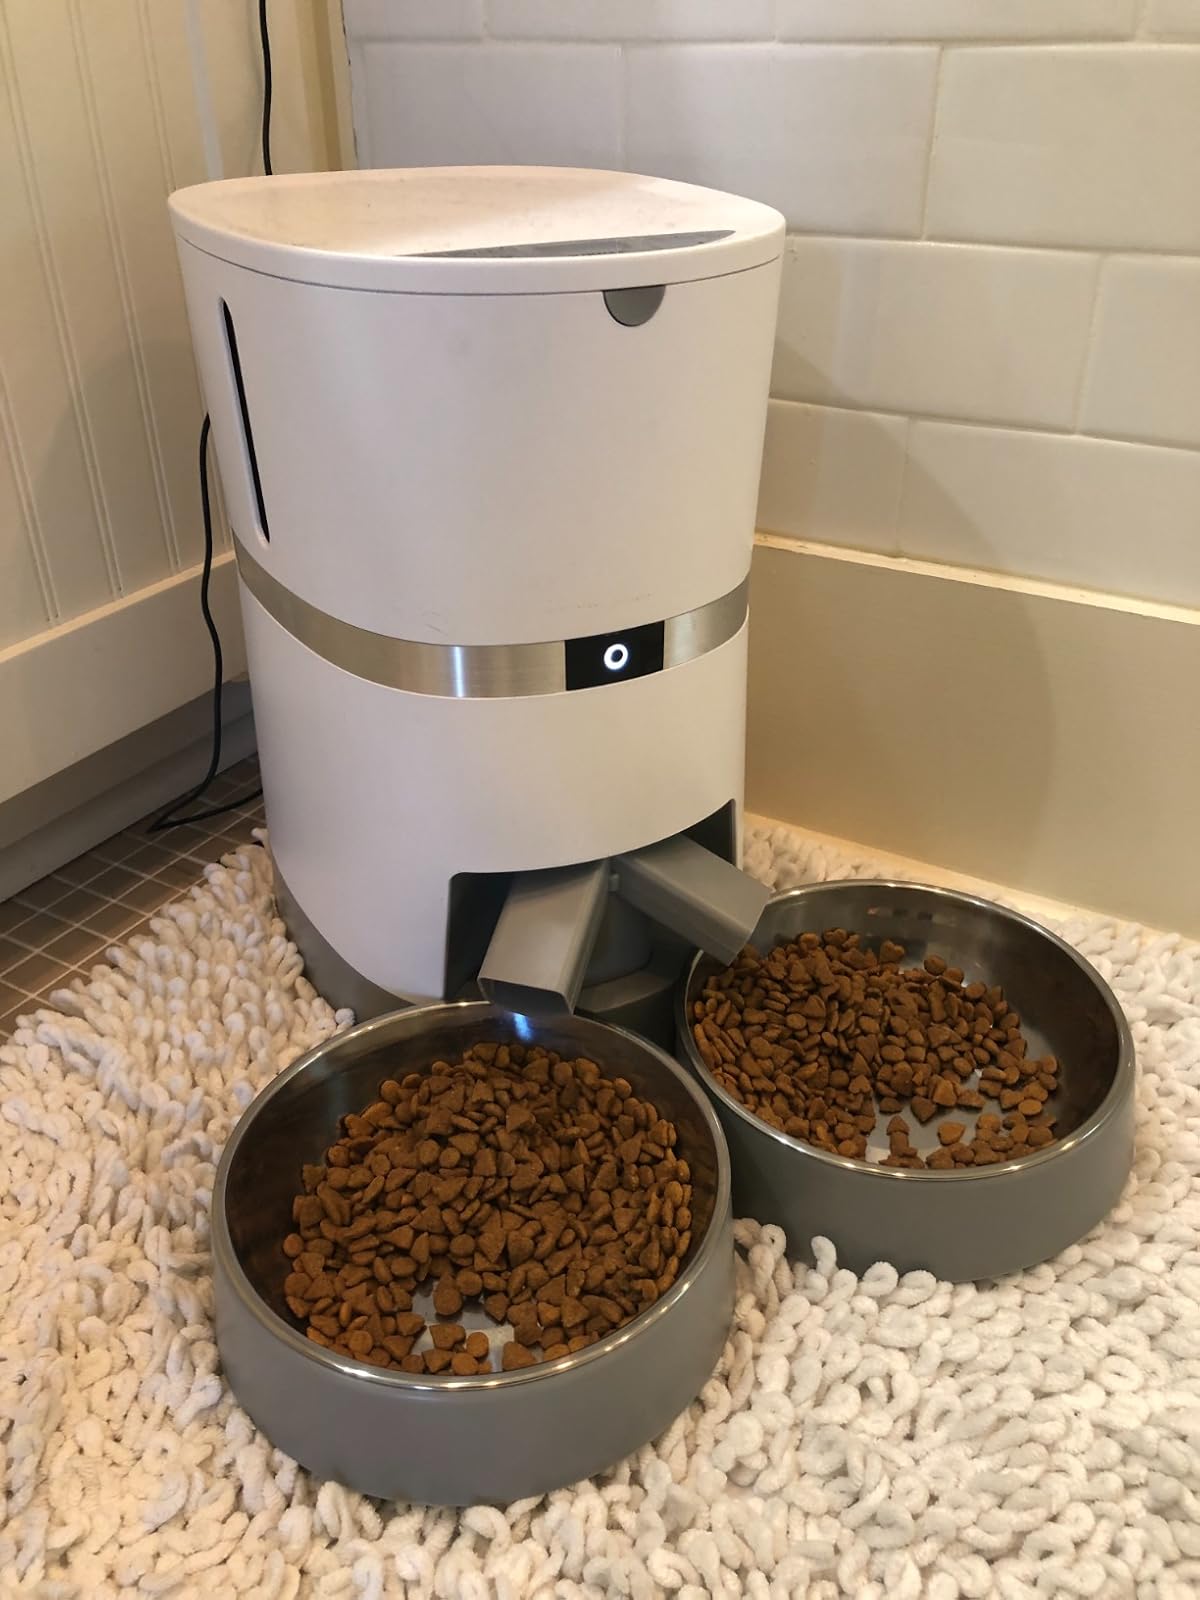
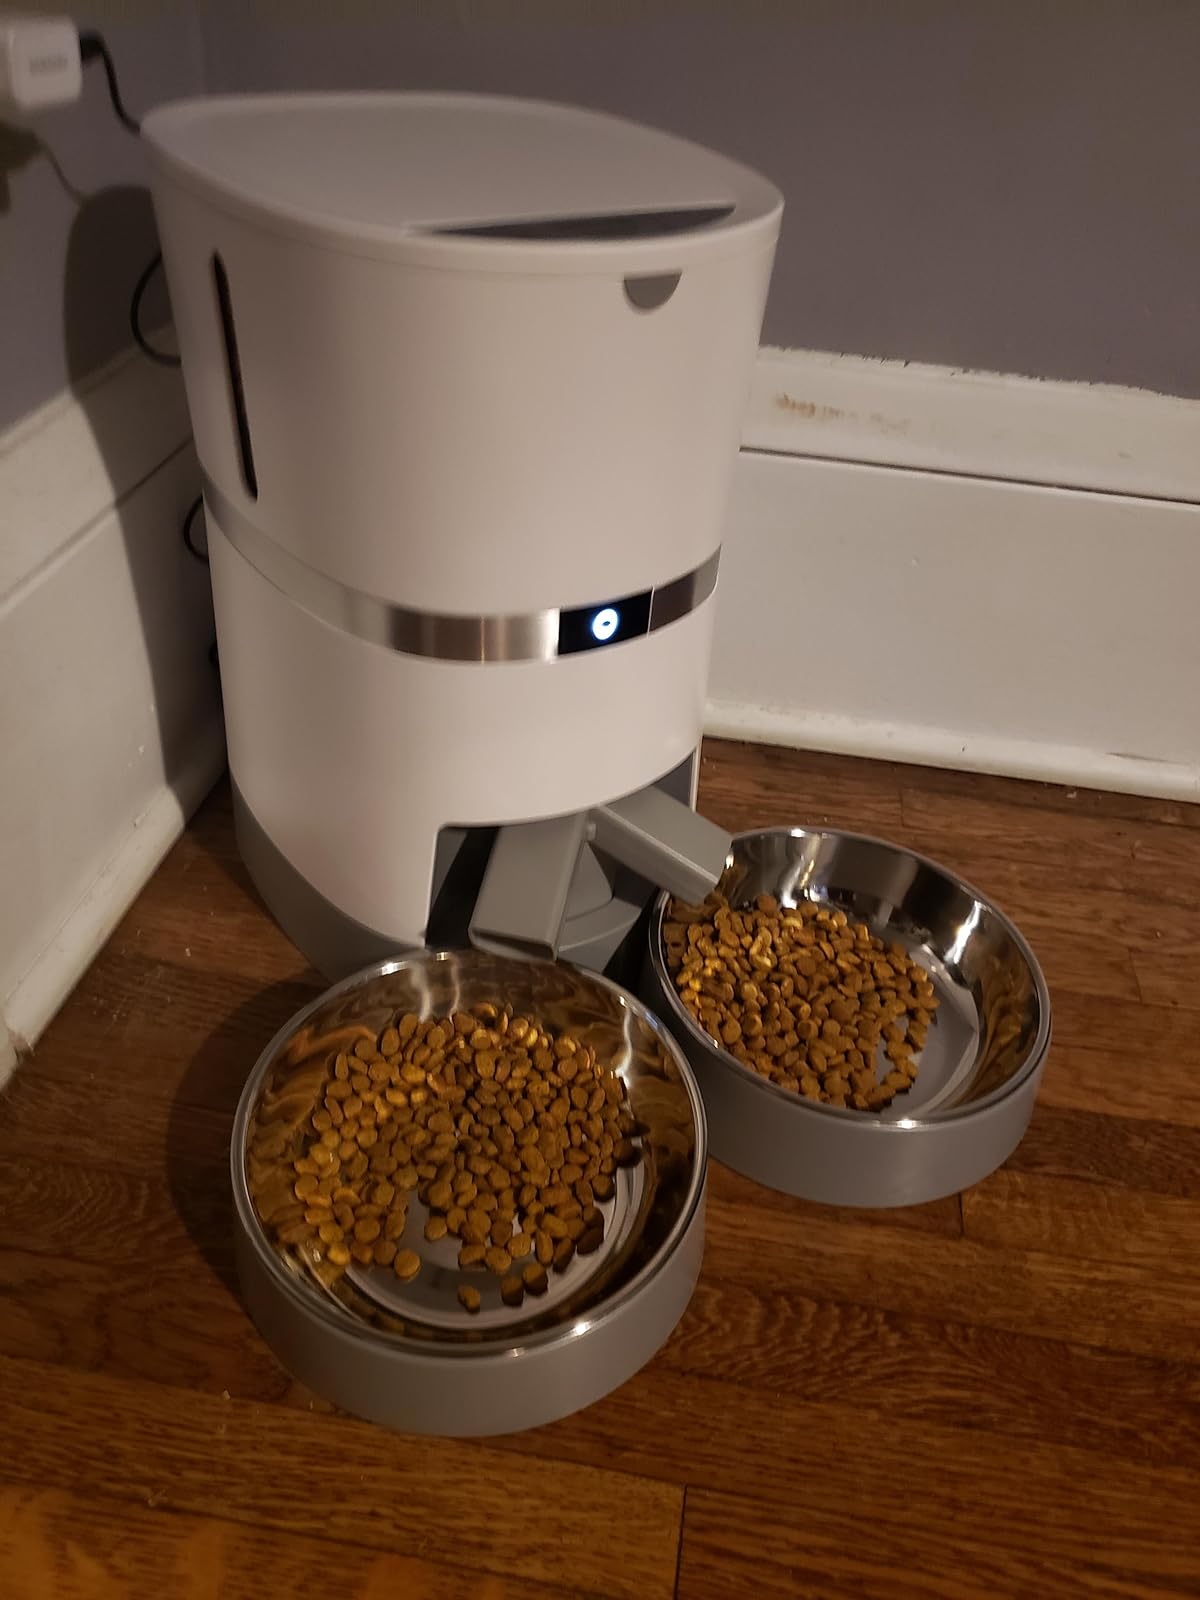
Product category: items_feeder
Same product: yes